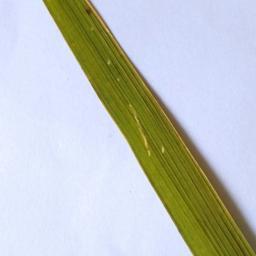
Label: Rice___Brown_Spot